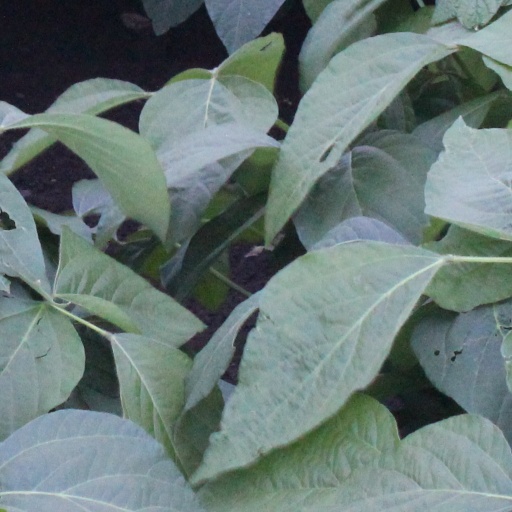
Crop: soybean